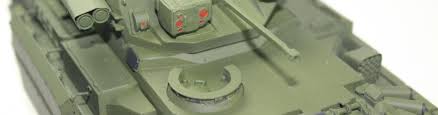
Label: BMP